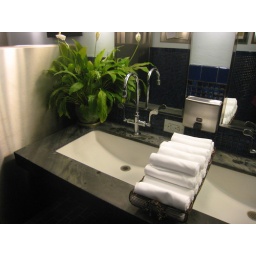
Bathroom break in the middle of the four-hour meal. There's a plant in the bathroom with nice rolled-up towels and everything.